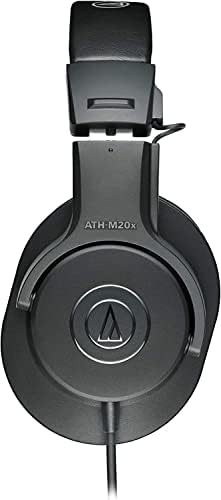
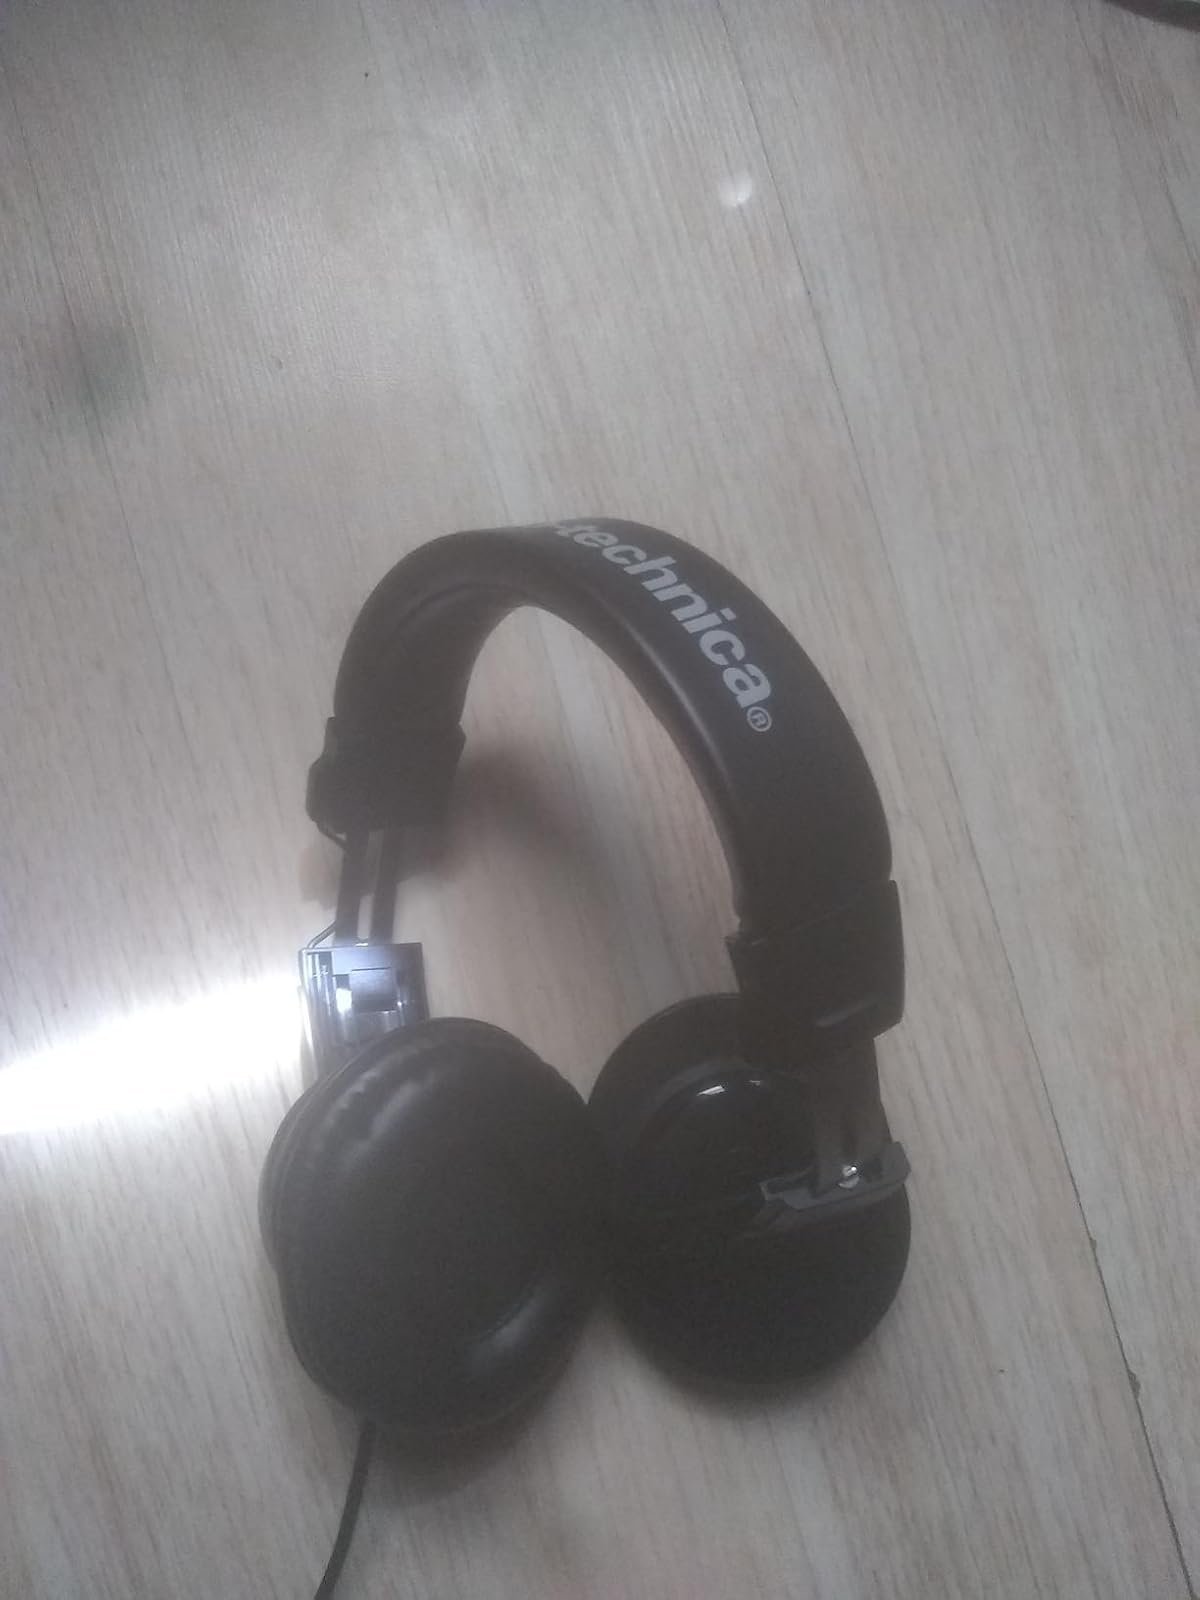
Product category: headphones
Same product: yes